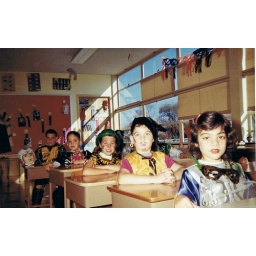
The girl in the front became a model in the 70s, lol.  Also note the serious expression on the boy behind her.